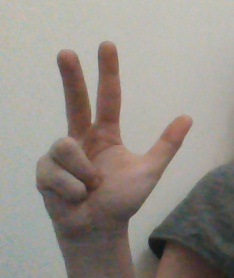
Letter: al